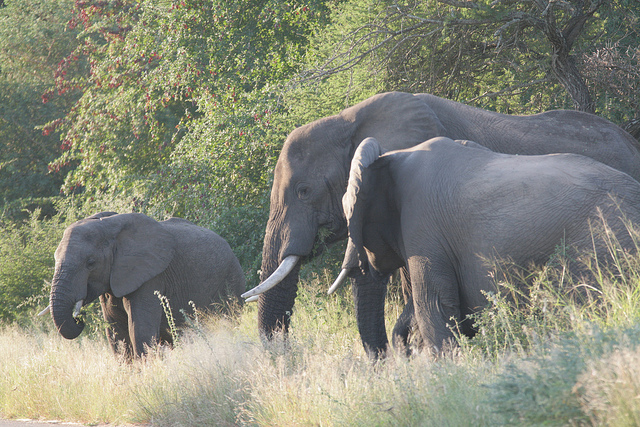
user: Given an image and a question. Answer the question in a short answer. Question: How thick is the skin on these animals? Short Answer:
assistant: 2.5 cm